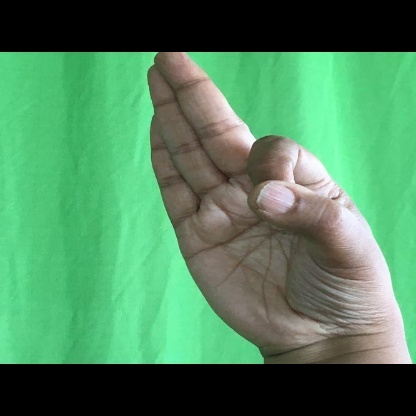
Mudra: Aralam